Hideya Suzuki (musician)

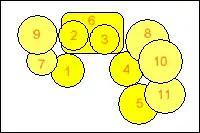
Arrangement of Suzuki's drums in the band's live concerts.

Suzuki's work is closely related to blues and jazz, due to the influence of his parents. After graduating, he began to play classic rock songs alternating with some acid rock and punk influences of the time (such as ).